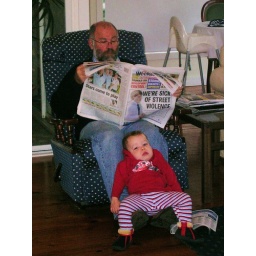
Best seat in the house